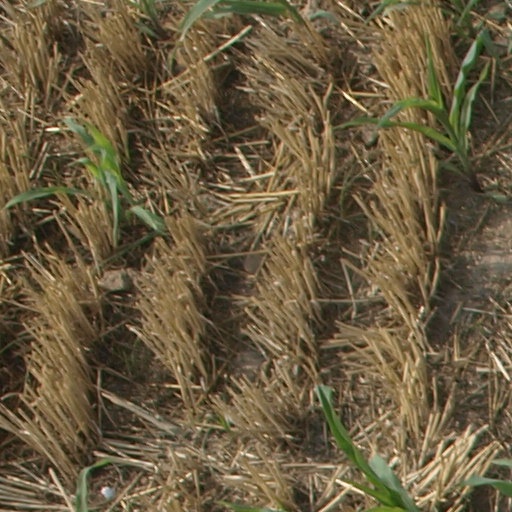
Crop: maize; corn